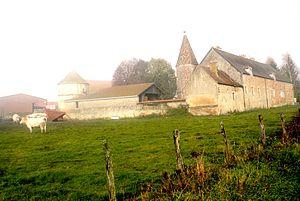
Argilly est une commune française située dans le département de la Côte-d'Or en région Bourgogne-Franche-Comté.